Bass Down Low

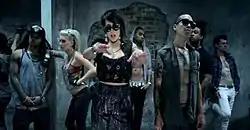
The music video includes scrolling shots in which all the party goers but Dev ("middle") are standing completely still

The music video for "Bass Down Low" was directed by Ethan Lader and shot in a warehouse in downtown Los Angeles, California. Lader had previously directed the video for Dev's promotional single "Booty Bounce" (2010). The inspiration behind the "Bass Down Low" clip was ""Fight Club" meets high fashion", with Lader describing the approach as "sexiness, but it's effortless". The shoot marked the first time Dev worked with extras. She explained that she wanted the video to have an organic party energy. The video had its premiere on the music video site Vevo on December 2, 2010, and was later made available for digital download on the iTunes Store on December 7.